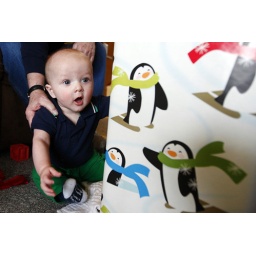
Ian studies the wrapping paper while opening presents at Mallory's grandparents' house Sunday, Dec. 20, 2009, in Potomac, Ill.